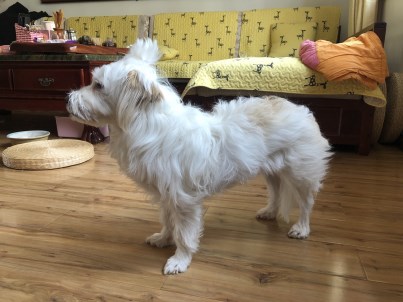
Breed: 3336-n000121-chinese_rural_dog